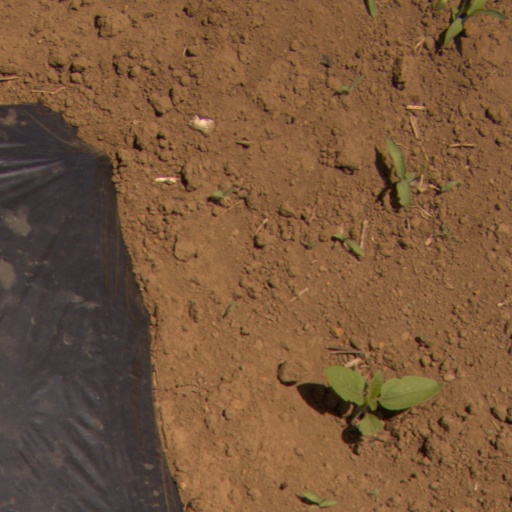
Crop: Jerusalem artichoke